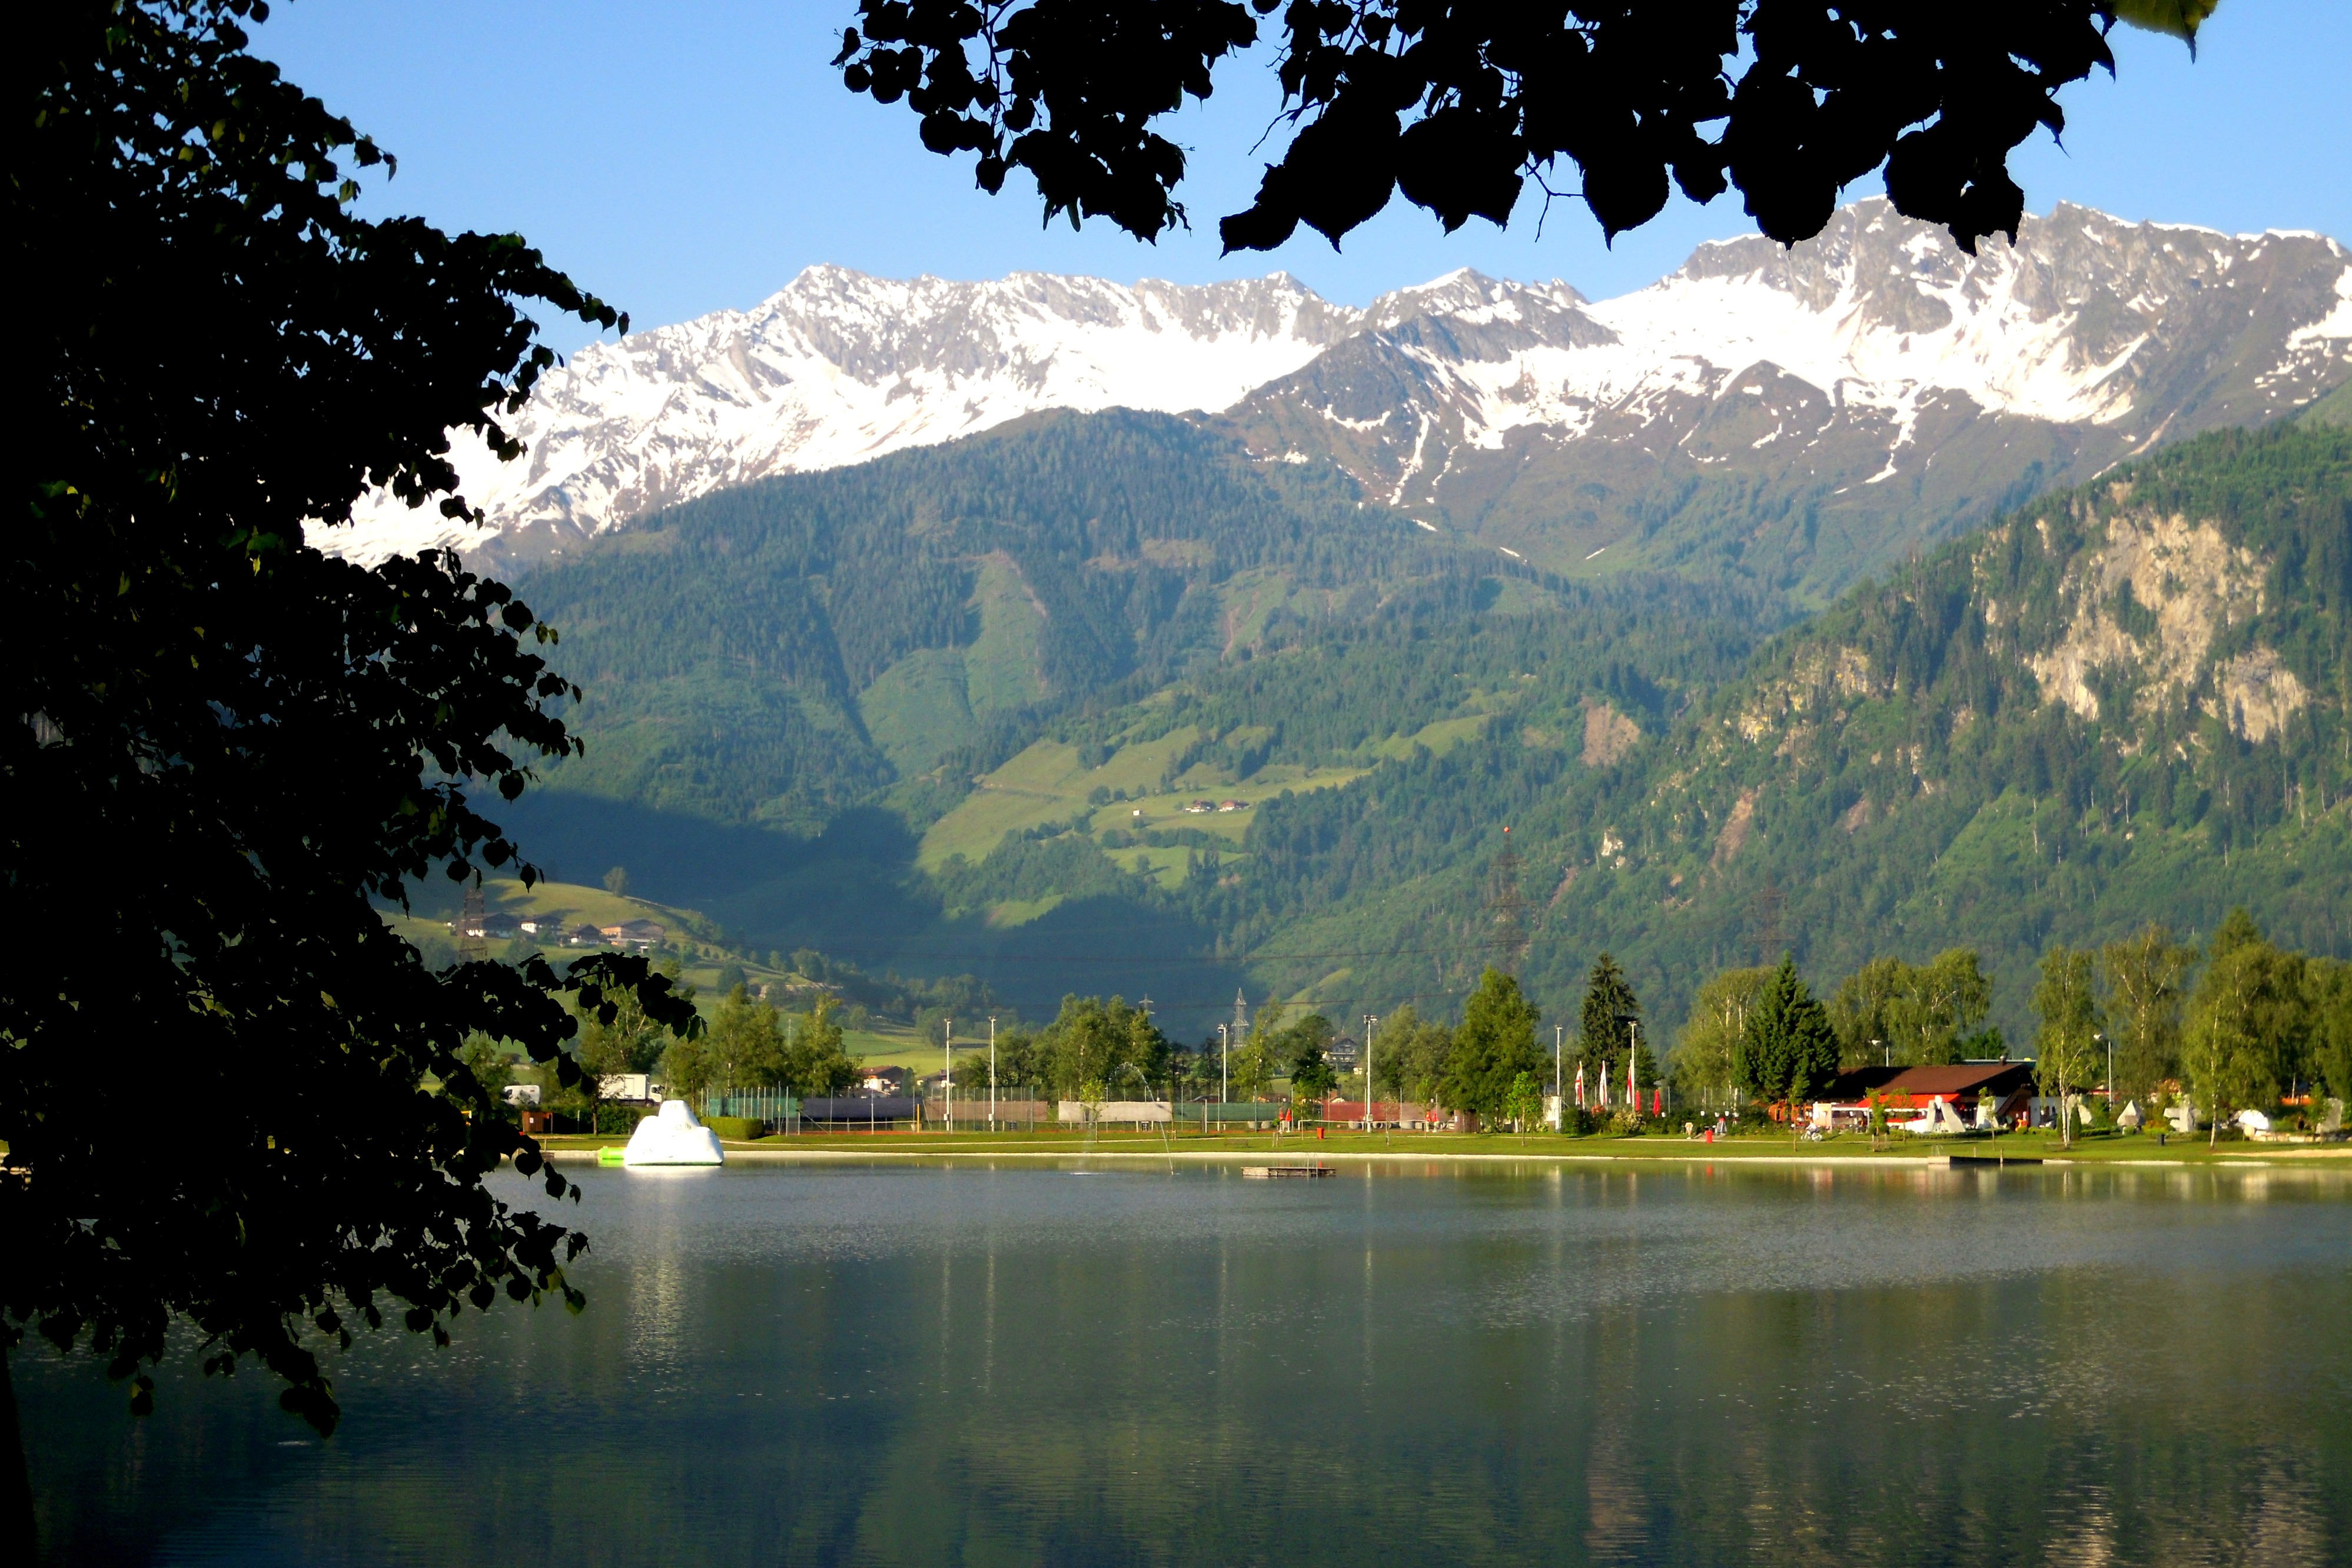
landscape, tree, water, nature, wilderness, mountain, lake, valley, mountain range, reflection, fjord, reservoir, alps, loch, waters, landform, badesee, high tauern, mountainous landforms, uttendorf